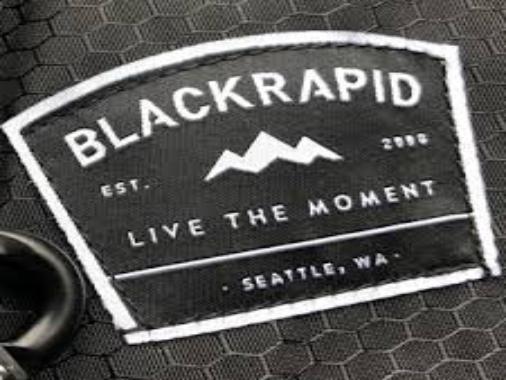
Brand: Black Rapid
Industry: Others